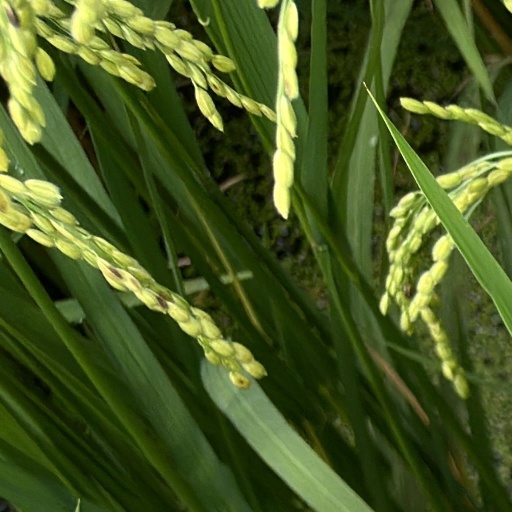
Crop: rice